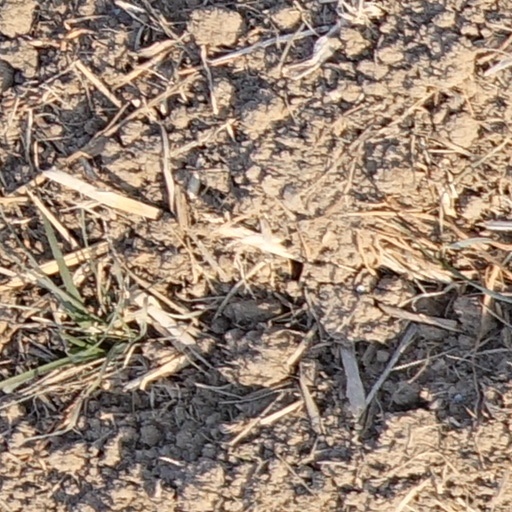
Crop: wheat